Yeoman

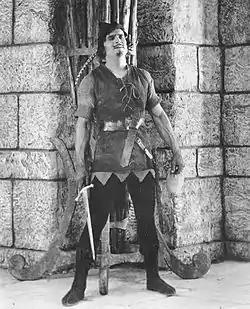
Robin Hood as portrayed by Douglas Fairbanks (1922)

Chaucer constructed this tale quite differently than the other ones. The Canon and his Yeoman are not part of the original party. They are introduced when the group reaches Boughton under Blean, only 5 miles from Canterbury. From the top of Boughton Hill, those traveling along the Pilgrim's Way from London can see the towers of Canterbury Cathedral for the first time. This close proximity to Canterbury makes the entrance of the Canon and his Yeoman suspicious. Even more suspicious is the sudden exit of the Canon, leaving his Yeoman to tell the tale himself.